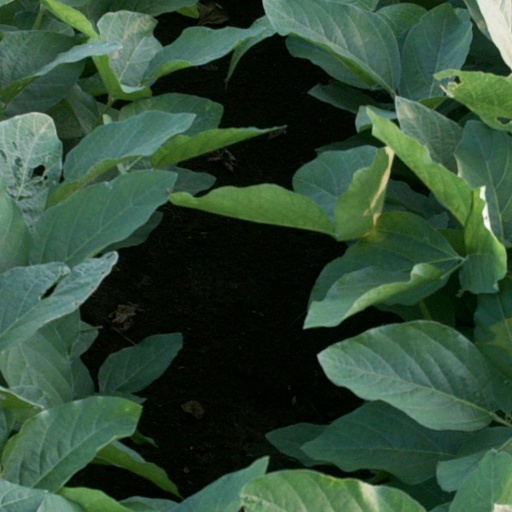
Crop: soybean